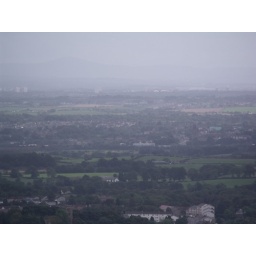
View from the car park in the sky on the Campsie Fells near Lennoxtown.